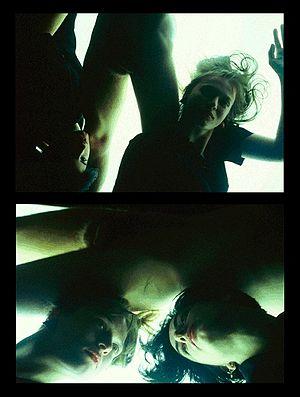
Alberto Terrile est un photographe italien.